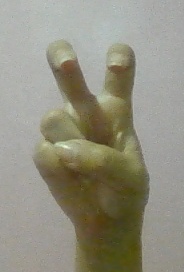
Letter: toot